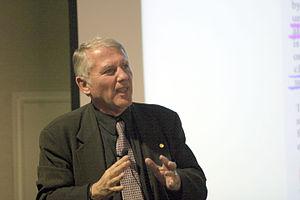
L’université du Sussex est une université de recherche anglaise située près du village de Falmer à quatre miles de Brighton. Sussex Uni a été fondée en 1961. Son campus est situé dans le parc national de South Downs et à une courte distance du centre de Brighton. L'université a reçu sa charte royale en août 1961, la première de ce que Beloff a appelé la génération universitaire du verre plat, [5] et a été un membre fondateur du groupe 1994 des universités à forte intensité de recherche.